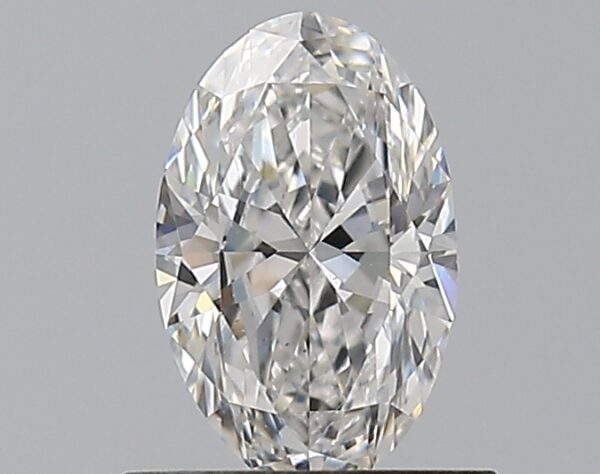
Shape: oval
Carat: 0.7
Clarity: VS2
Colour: E
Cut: EX
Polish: EX
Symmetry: VG
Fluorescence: ST
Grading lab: GIA
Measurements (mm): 7.51 x 4.73 x 2.94